Bembo

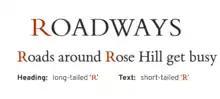
The two "R" designs of Bembo. Not all digitisations include both.

Among Bembo's more distinctive characteristics, the capital "Q"s tail starts from the glyph's centre, the uppercase "J" has a slight hook and the sides of the "M" splay outwards slightly. The 'A' has a flat top. Many lowercase letters show subtle, sinuous curves; the termination of the arm of both the r and the e flare slightly upward and outward. The lowercase "c" and "e" push slightly forwards. Characters "h", "m", and "n" are not quite vertical on their right-hand stems, with a subtle curve towards the left going down the stroke. In italic, the "k" has an elegantly curved stroke in the lower-right and descenders on the "p", "q" and "y" end with a flat horizontal stroke. In the 1950s, Monotype noted that its features included: "serifs fine slab, fine-bracketed and in l.c. prolonged to right along baseline." This meant that many of the serifs (especially the horizontals, for example on the "W") are fine lines of quite uniform width, rather than forming an obvious curve leading into the main form of the letter. The ascenders reach above the cap height.